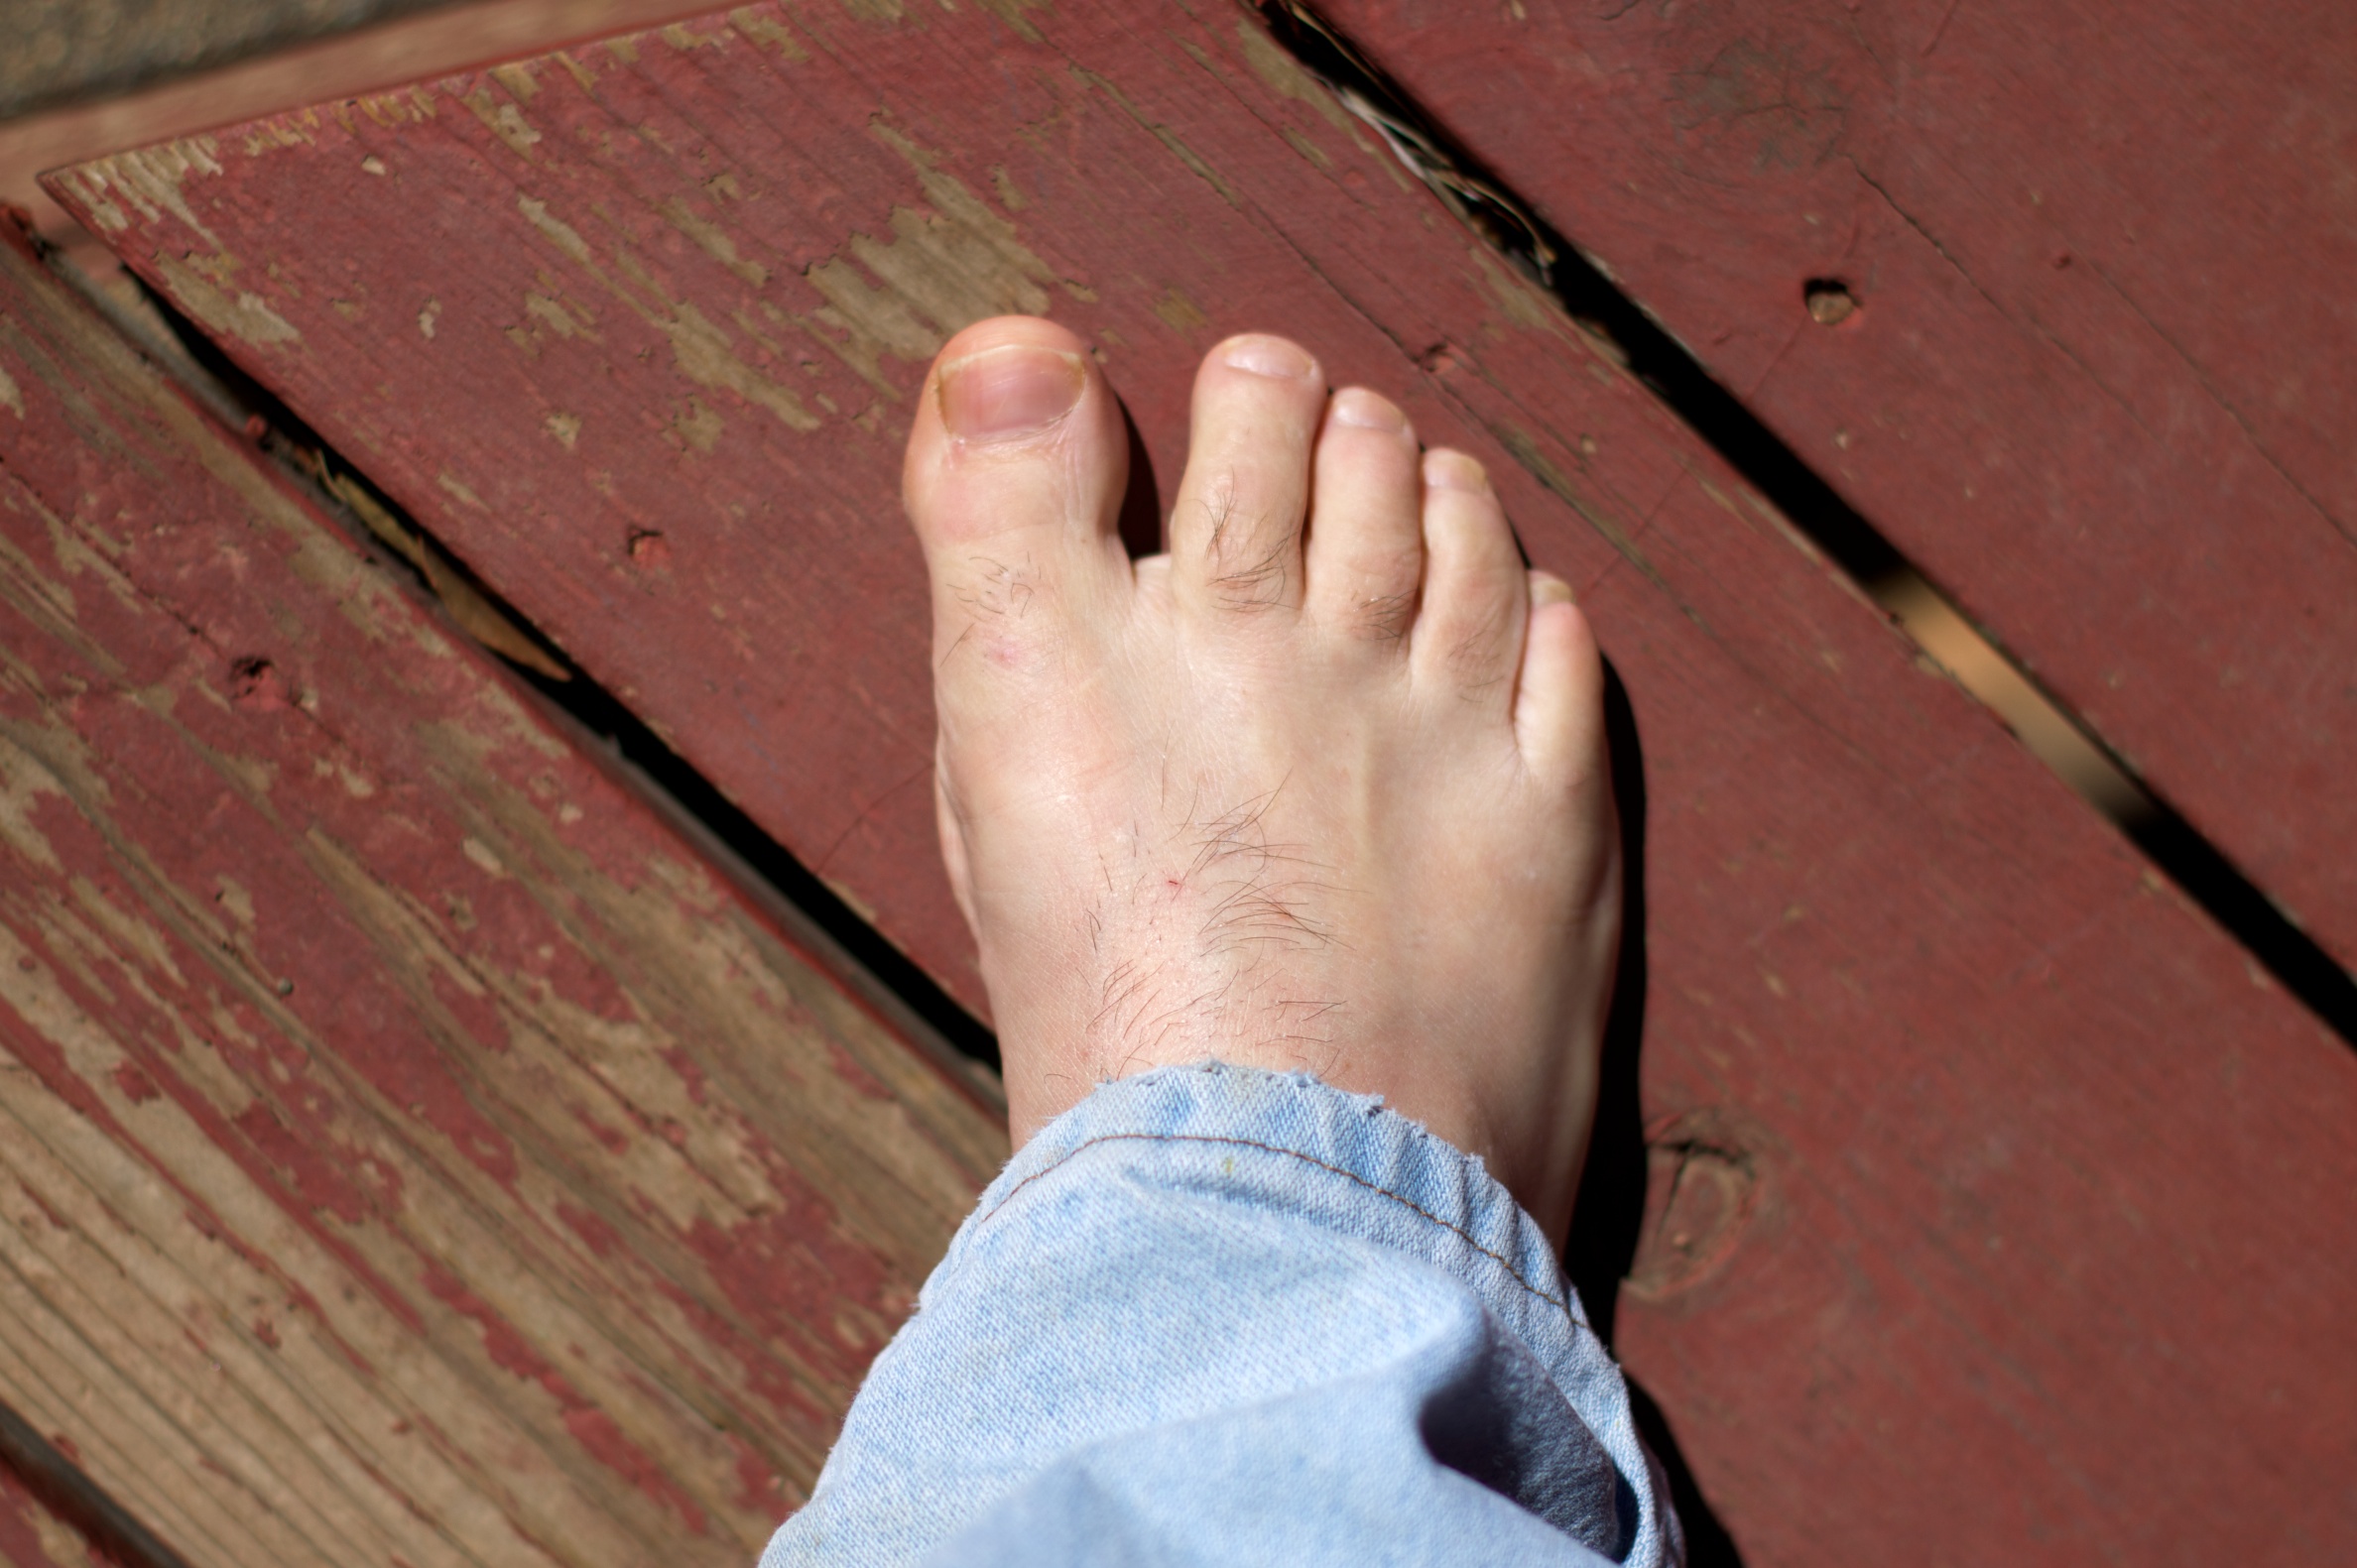
hand, wood, floor, leg, finger, foot, arm, close up, human body, skin, toe, sense